Filipa César

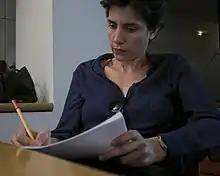
Filipa César, 2016

Filipa César (born 1975 in Portugal) is an artist and filmmaker. She lives and works in Berlin, and studied at the Faculty of Arts in Porto and Lisbon (1996–99), the Academy of Arts in Munich (1999–2000) and MA Art in Context, University of Arts, Berlin (2007). Since April 2021 César is professor at Merz Akademie Stuttgart, Germany.